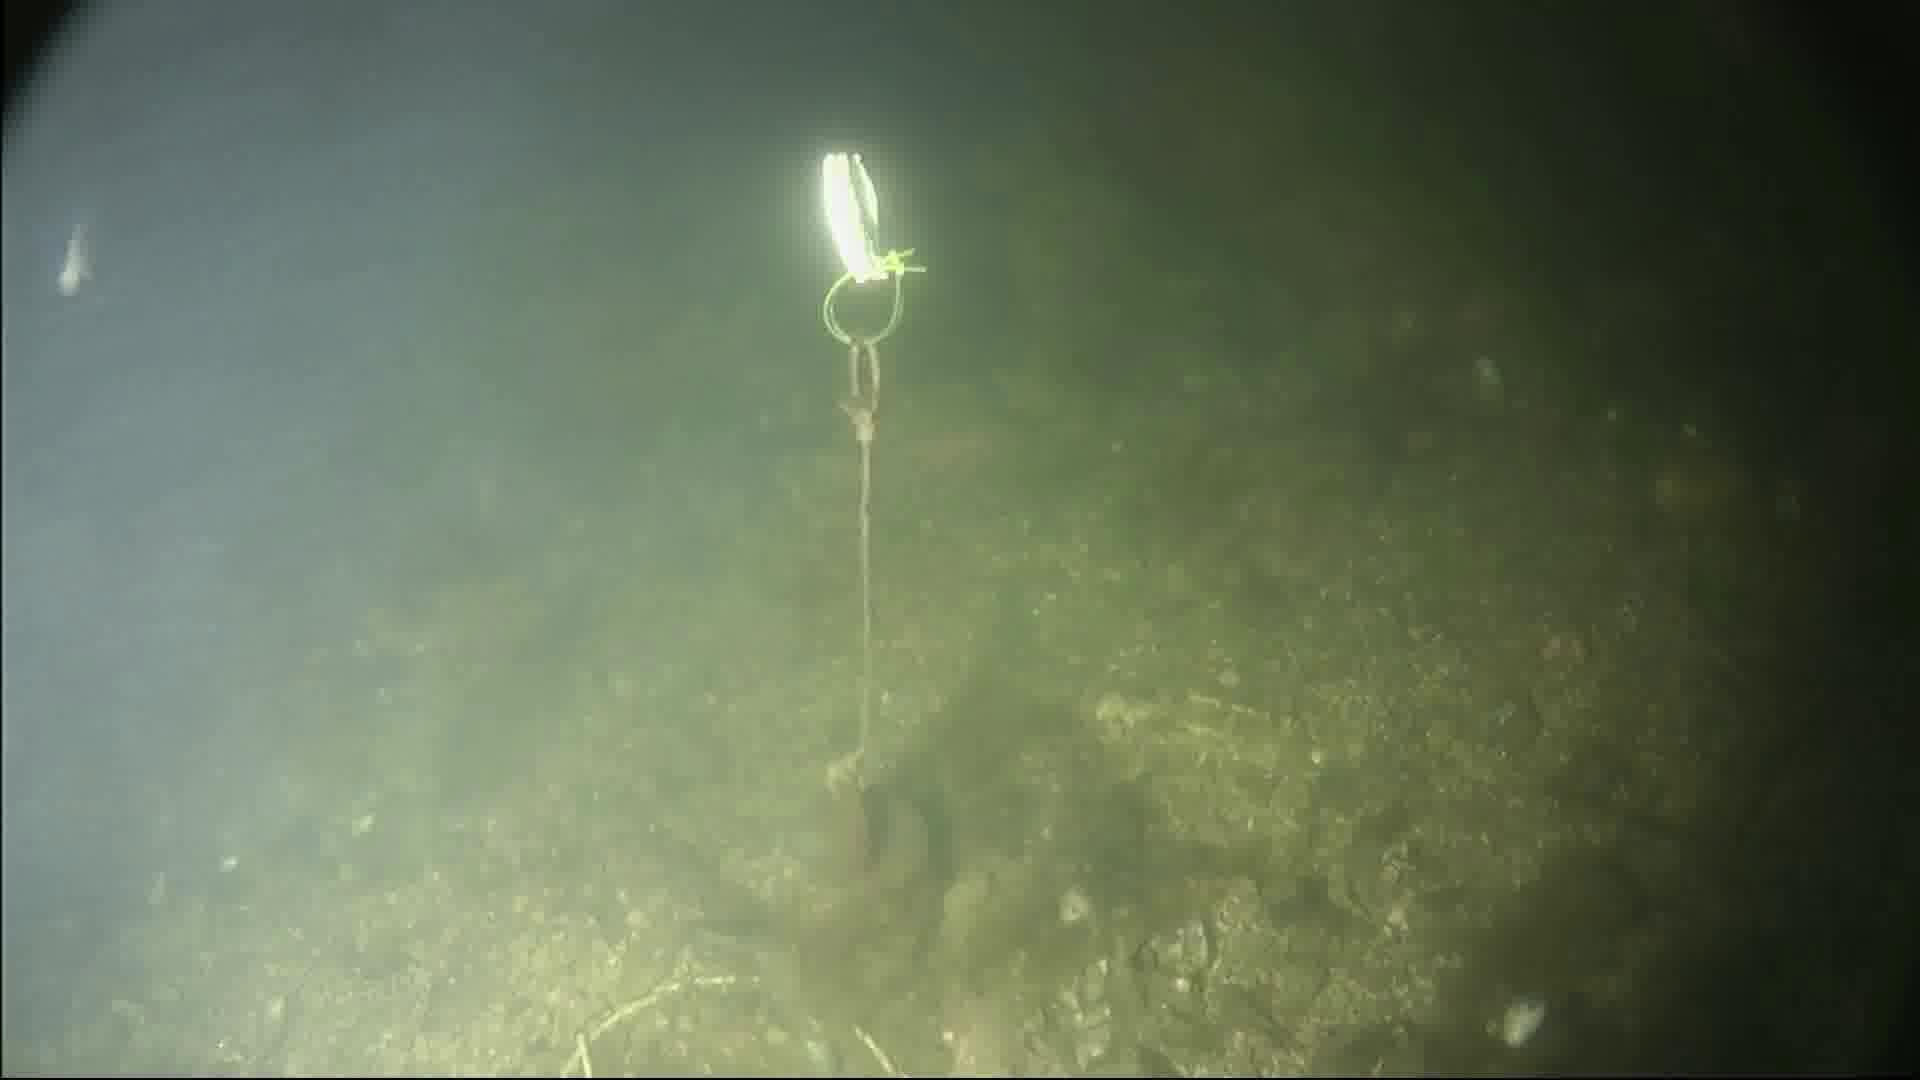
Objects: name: small_fish